KAI KT-1 Woongbi

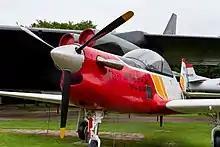
KT-1 Woongbi on display at the War Memorial of Korea

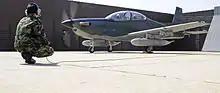
KA-1 at Osan Air Base, 2010.

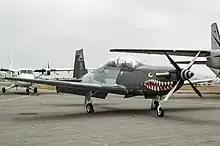
Peruvian Air Force KAI KA-1P

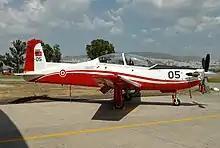
Turkish Air Force KAI KT-1 Woongbi

On 13 November 2003, an ROKAF KT-1 crashed shortly after takeoff from Sacheon Airport. The instructor ejected safely while the trainee was killed.